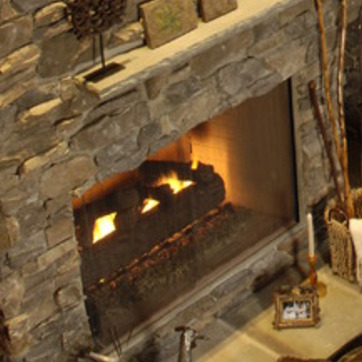
Material: other